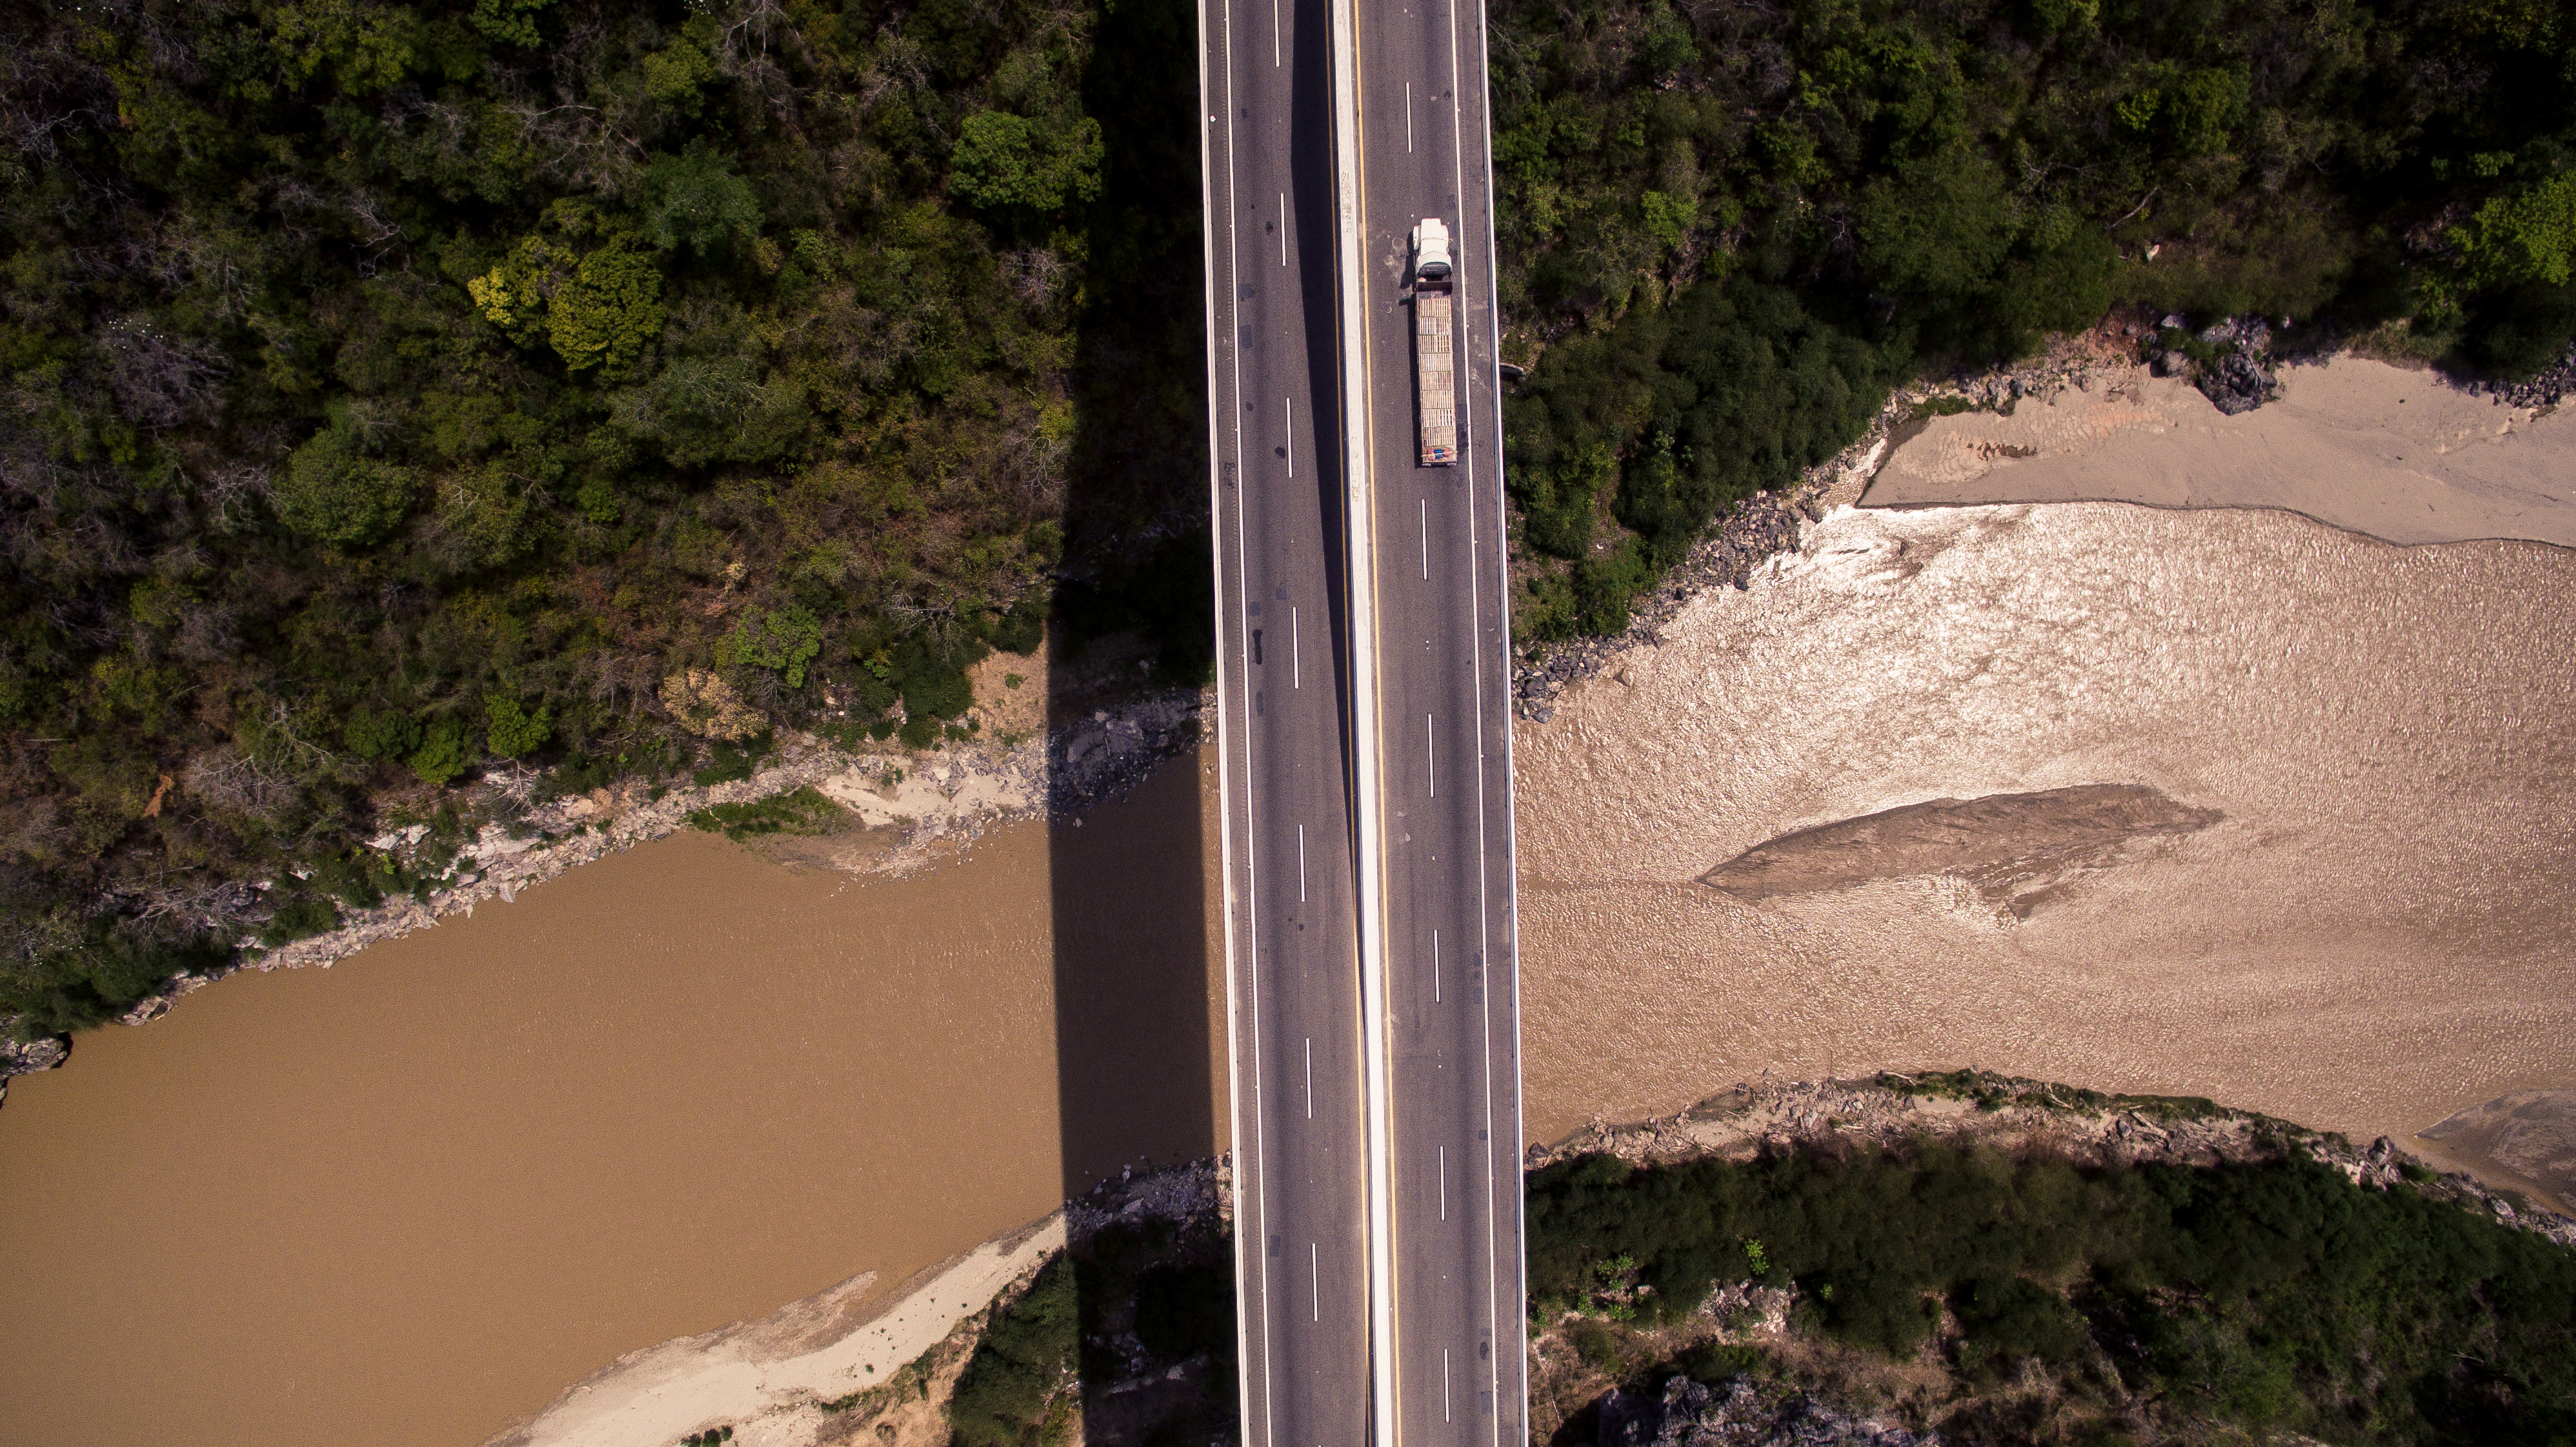
water, forest, bridge, river, soil, reservoir, roads, bird's eye view